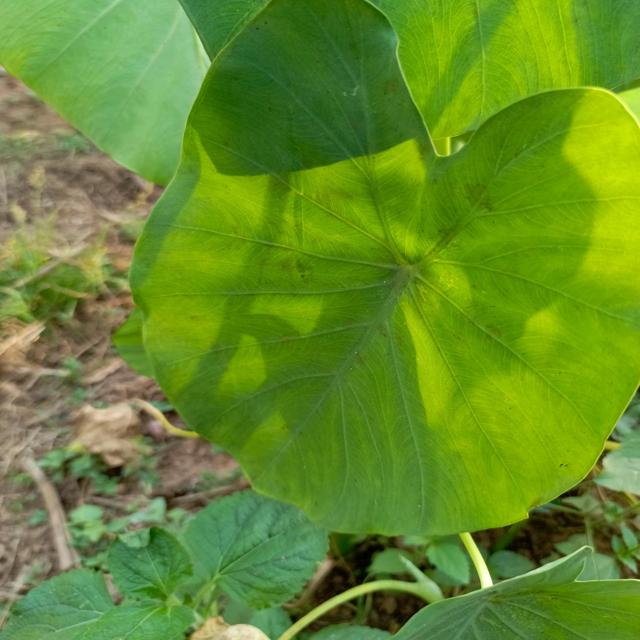
Label: Early_Blight